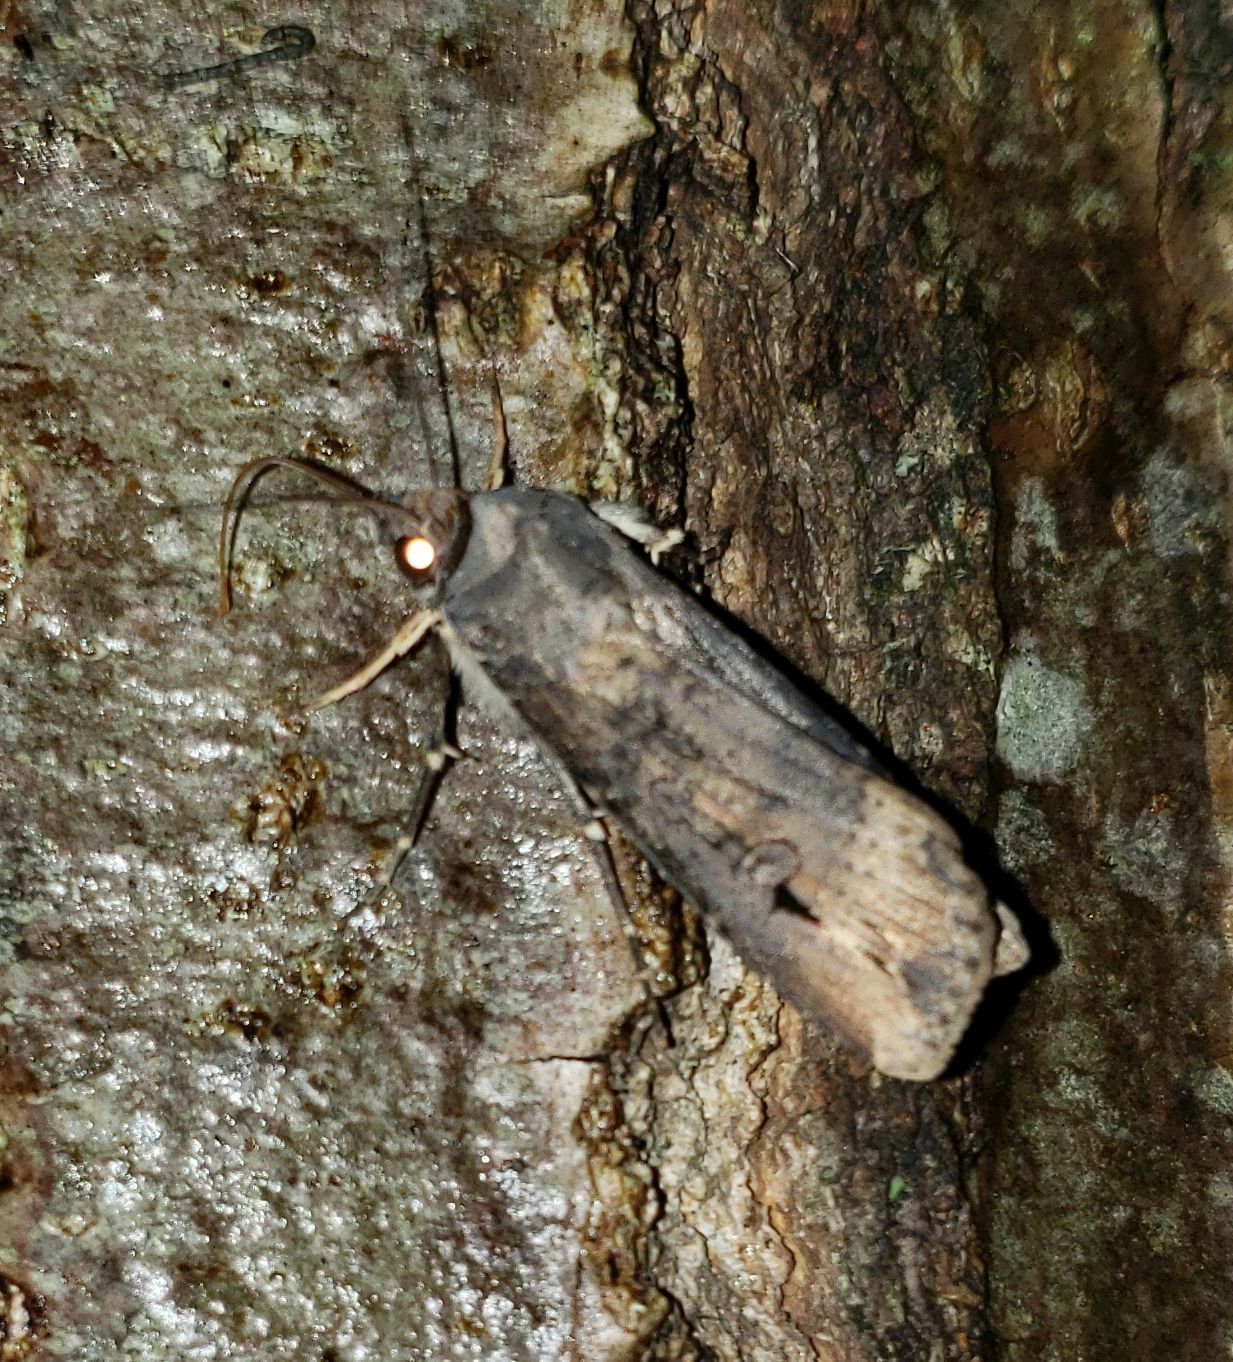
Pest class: cutworms